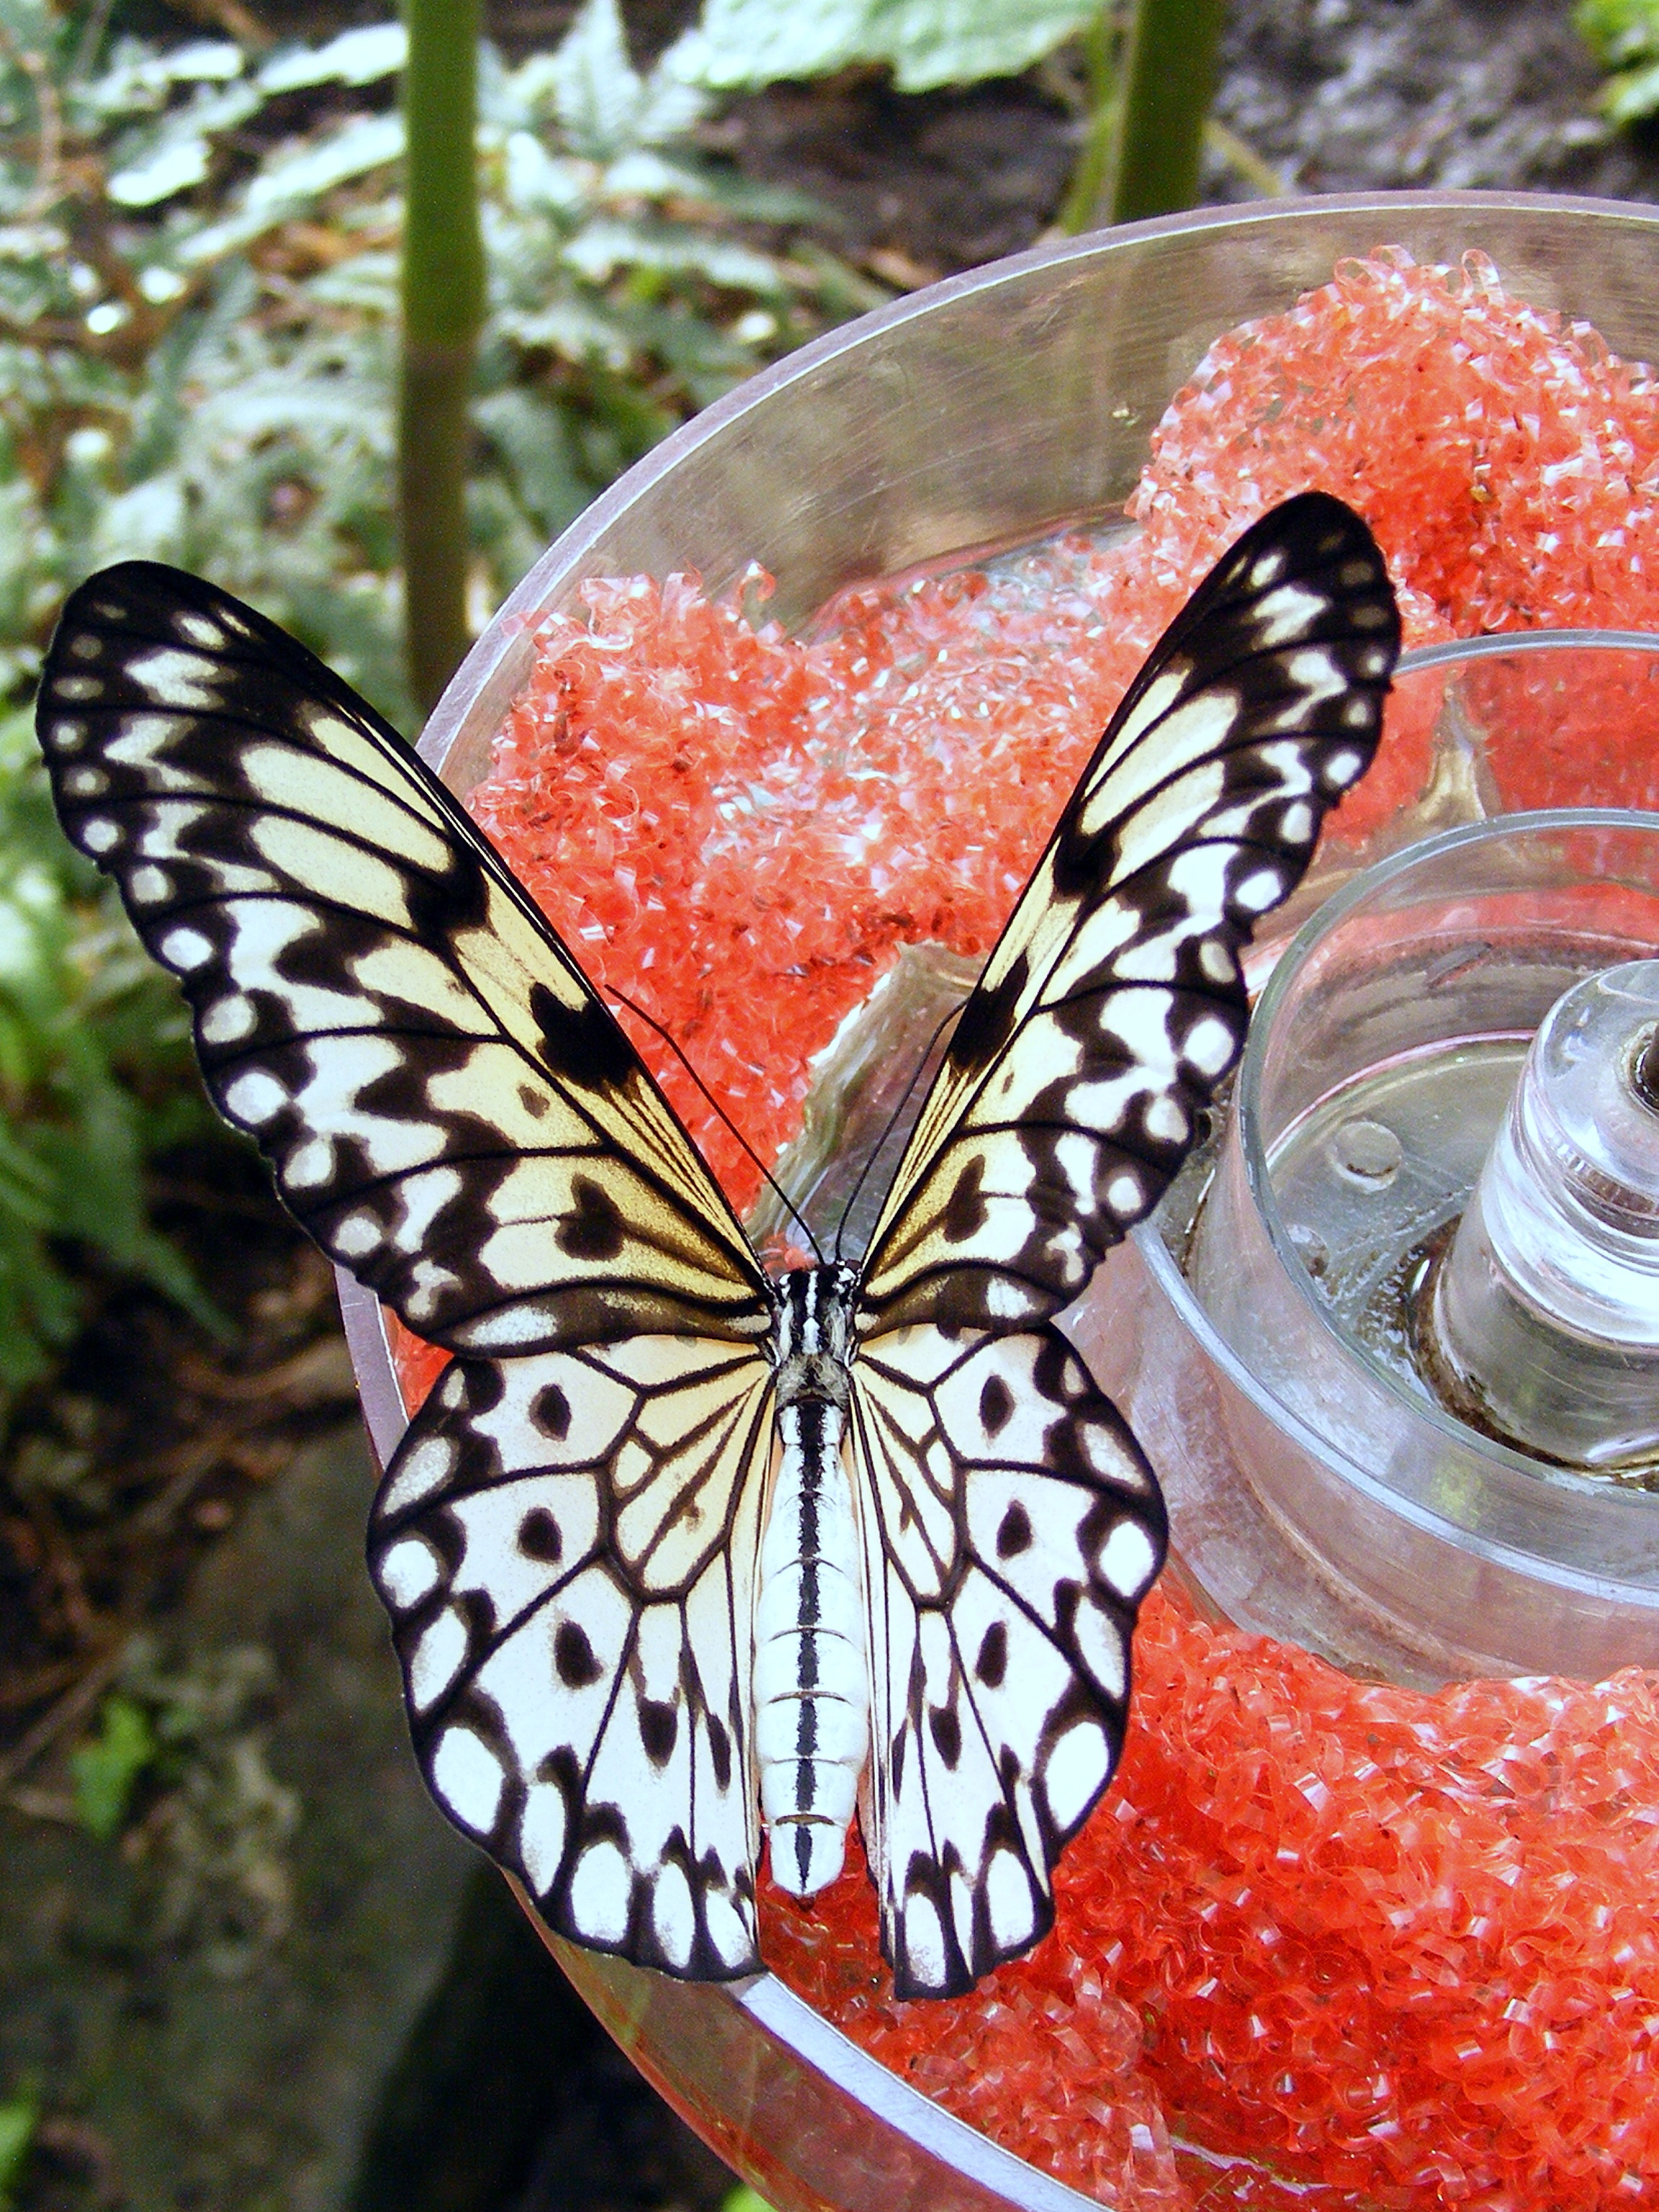
wing, abstract, plant, leaf, flower, spring, red, tropical, color, insect, biology, butterfly, garden, closeup, botanical, fauna, greenhouse, invertebrate, ecology, feeding, wings, beautiful, conservation, macro photography, arthropod, fragility, pollinator, moths and butterflies